Carlo Sposito

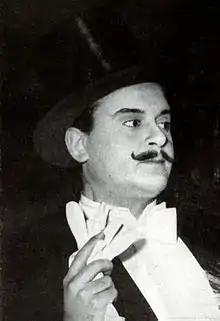
Carlo Sposito in 1953

Carlo Sposito (1 May 1924 – 9 September 1984) was an Italian character actor, sometimes credited as Carletto Sposito.